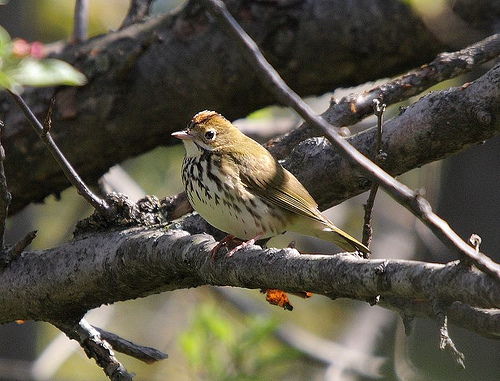
this is bird brown and white with spots on the breast and the sidesa small bird with a tan head and wings, and brown and white speckled feathers on its chest.
this little bird has a white belly, black and white striped breast, and a short pointy bill.
this bird has a white belly, speckled breast, and brown crown.
small bird with a super small bill and a fat breast and belly.
this cute, colorful little bird has almost a cheetah print on its belly and breasts.
this colorful bird is stout and fat with black and yellow belly speckles with a light brown crown and wings.
a small bird with a black speckled breast and a short, pointed beak.
a small bird with a large belly, a long wide tail, a small head, and a short beak that is pointy on the end.
this bird has a brown crown, brown primaries, and a cream belly.
Species: Ovenbird